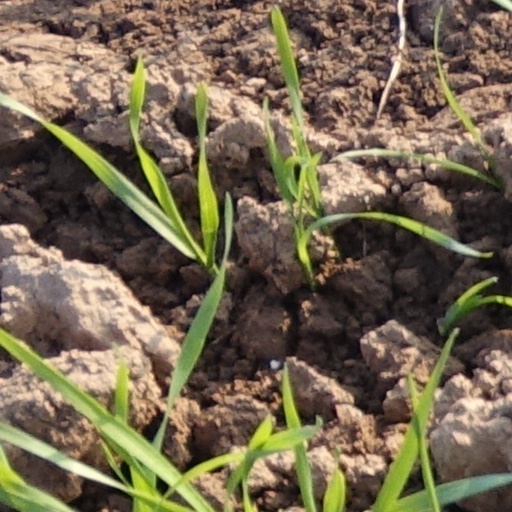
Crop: wheat